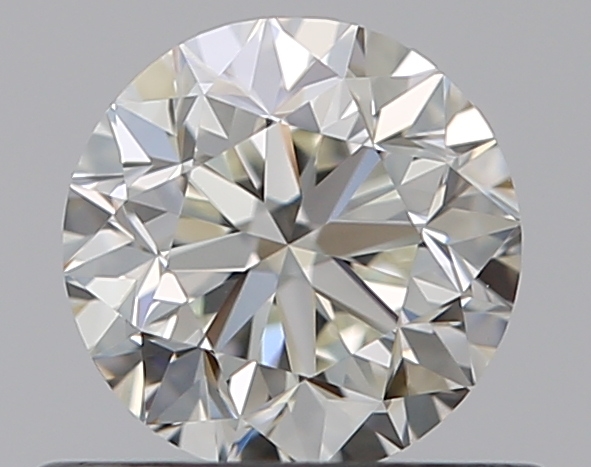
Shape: round
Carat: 0.5
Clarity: VVS2
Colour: J
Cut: GD
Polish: EX
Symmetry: VG
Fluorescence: N
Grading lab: GIA
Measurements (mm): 4.85 x 4.89 x 3.25